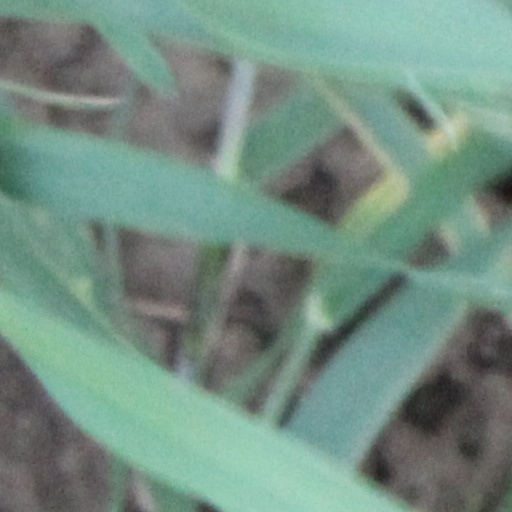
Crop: wheat